German nationalism

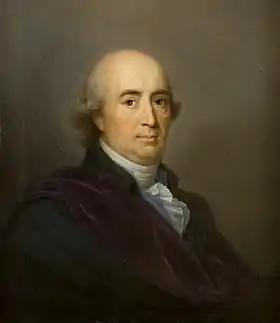
Johann Gottfried Herder, the founder of the concept of nationalism itself, although he did not support its program

Defining a German nation based on internal characteristics presented difficulties. In reality, most group memberships in "Germany" centered on other, mostly personal or regional ties (for example, to the Lehnsherren) - before the formation of modern nations. Indeed, quasi-national institutions are a basic prerequisite for the creation of a national identity that goes beyond the association of persons. Since the start of the Reformation in the 16th century, the German lands had been divided between Catholics and Lutherans and linguistic diversity was large as well. Today, the Swabian, Bavarian, Saxon and Cologne dialects in their most pure forms are estimated to be 40% mutually intelligible with more modern Standard German, meaning that in a conversation between any native speakers of any of these dialects and a person who speaks only standard German, the latter will be able to understand slightly less than half of what is being said without any prior knowledge of the dialect, a situation which is likely to have been similar or greater in the 19th century. To a lesser extent, however, this fact hardly differs from other regions in Europe.